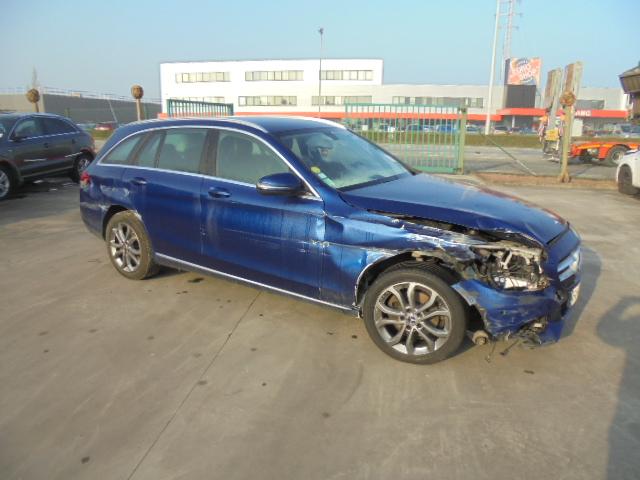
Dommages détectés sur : pare-choc avant, feu avant droit, capot, aile avant droite, porte avant droite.
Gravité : majeur